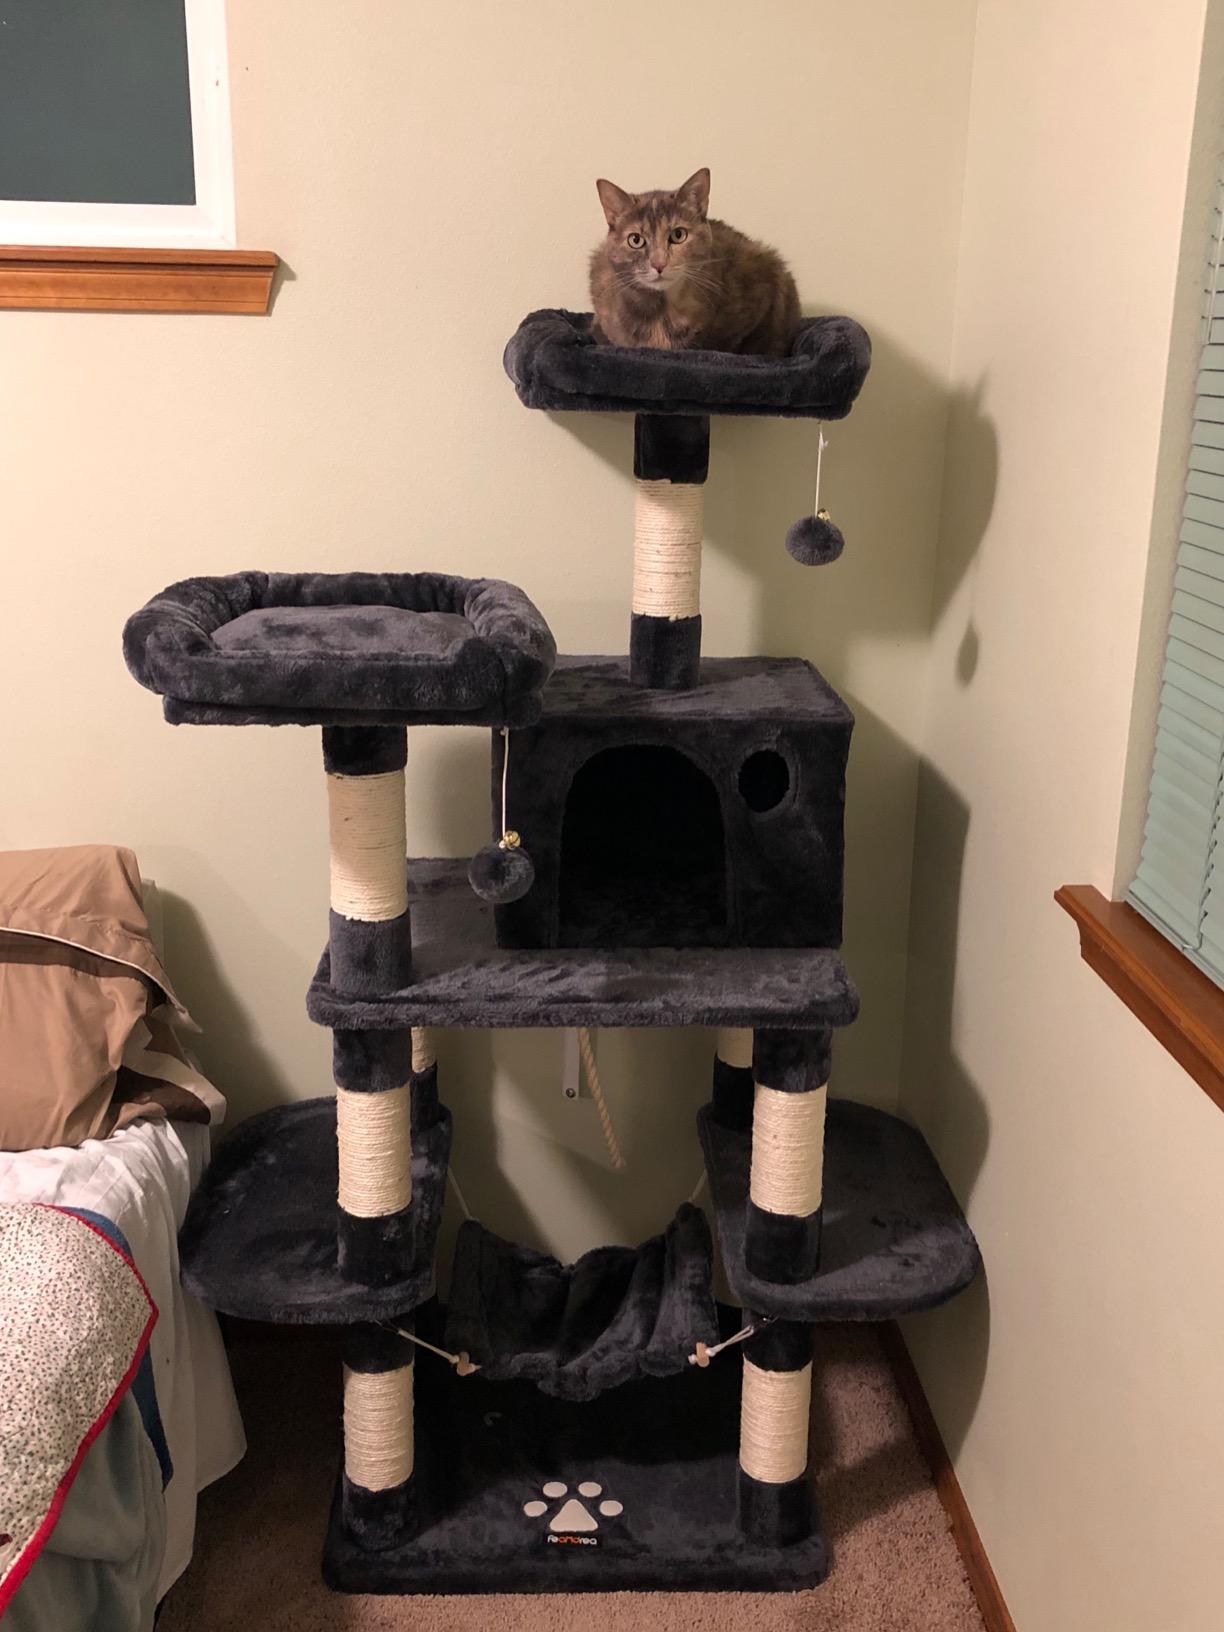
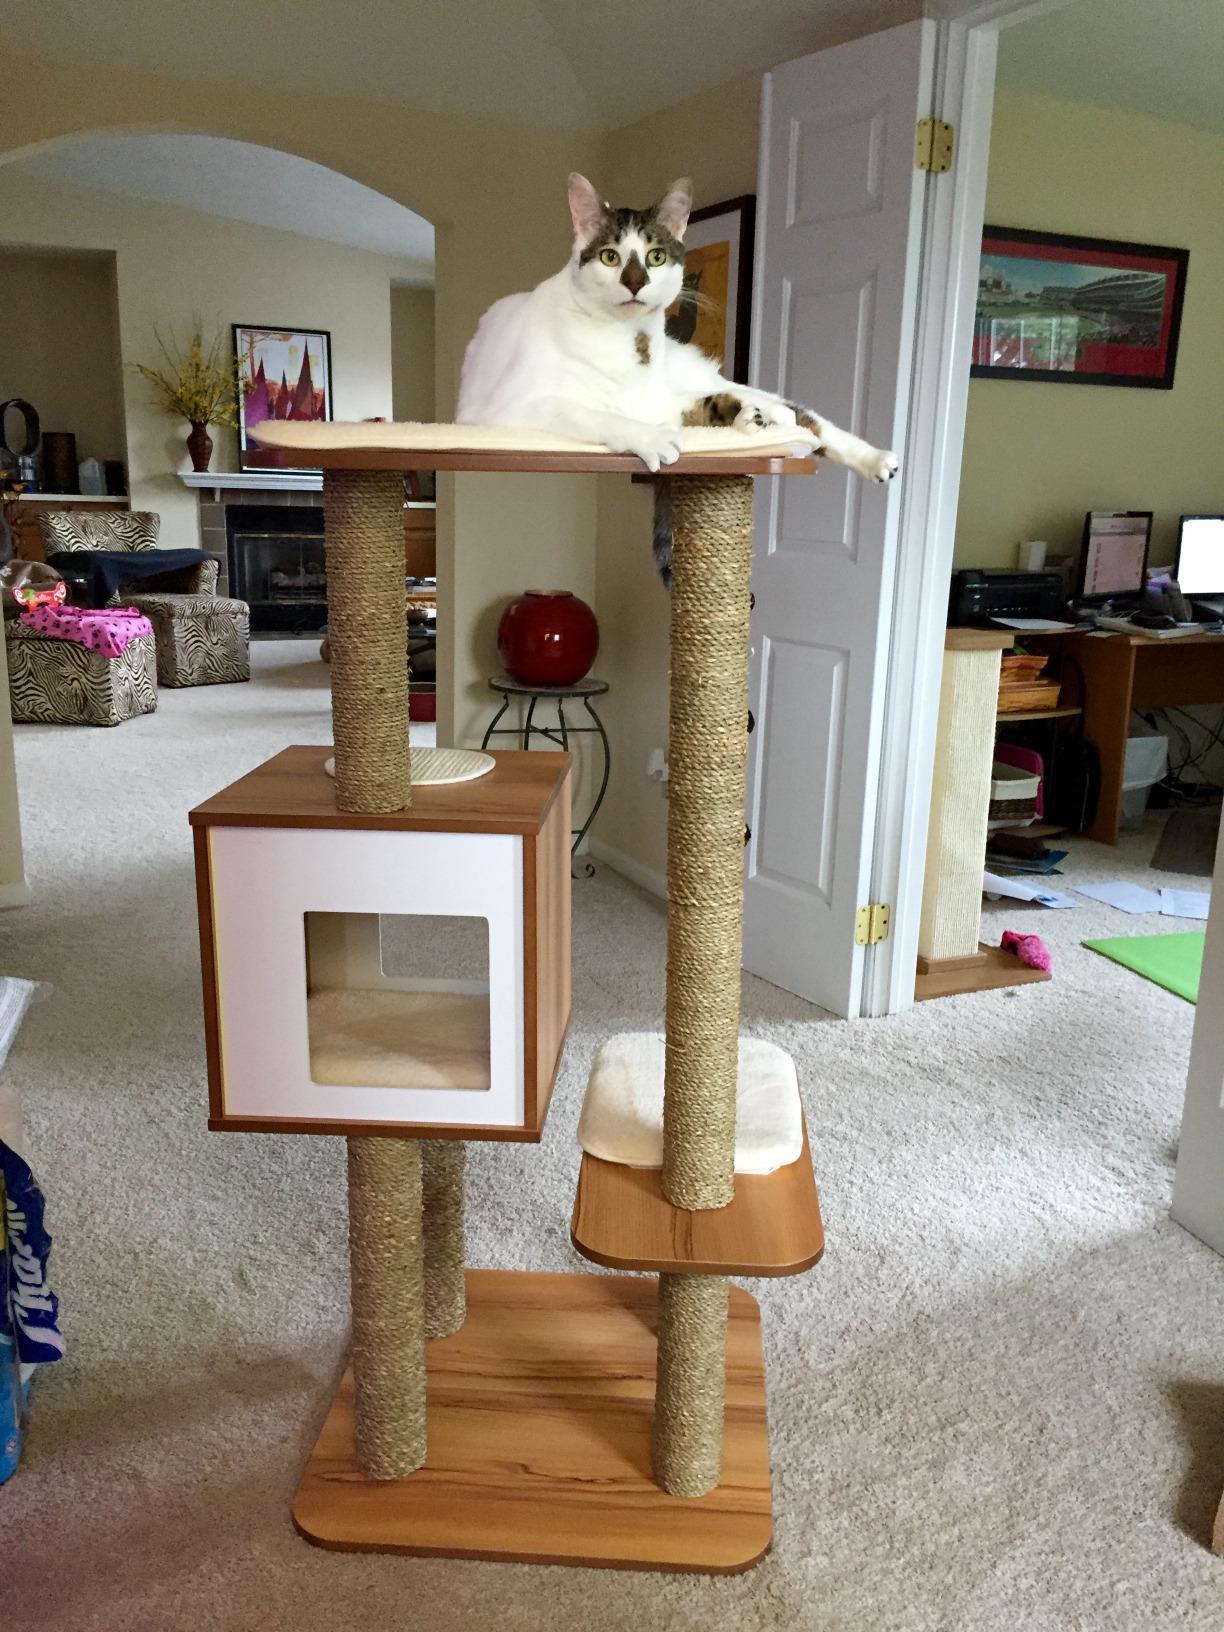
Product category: items_cat tree
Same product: no